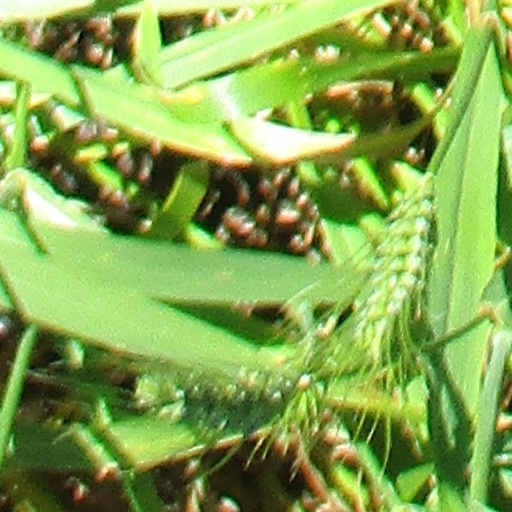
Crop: wheat